Thermal hydrolysis

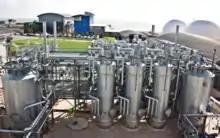
Thermal Hydrolysis Plant in Cardiff, Wales, UK

Thermal hydrolysis is a process used for treating industrial waste, municipal solid waste and sewage sludge.